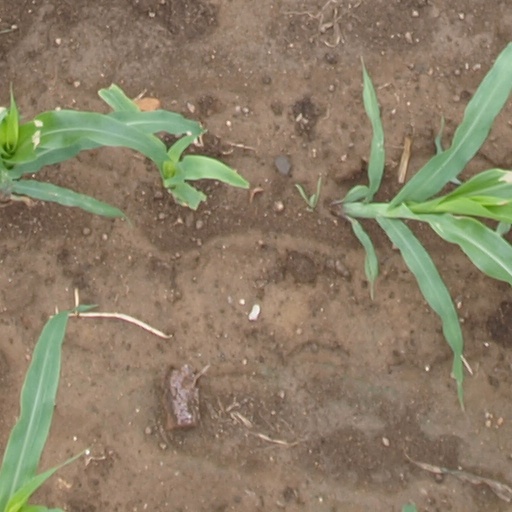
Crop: maize; corn